Kempyang and ketuk

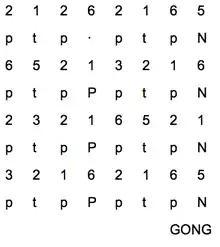
Ladrang form on the balugan instruments. GONG = gong ageng

The kempyang and ketuk are two instruments in the gamelan ensemble of Indonesia, generally played by the same player, and sometimes played by the same player as the kenong. They are important beat-keepers in the colotomic structure of the gamelan. Depending on the structure, they play different, repeating patterns every gongan. Not all structures use the kempyang, but the kempyang is never played without the ketuk.